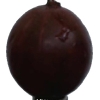
Label: gooseberry